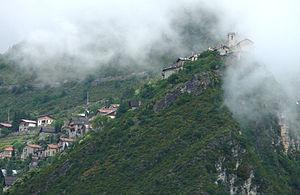
Venanson, village perché